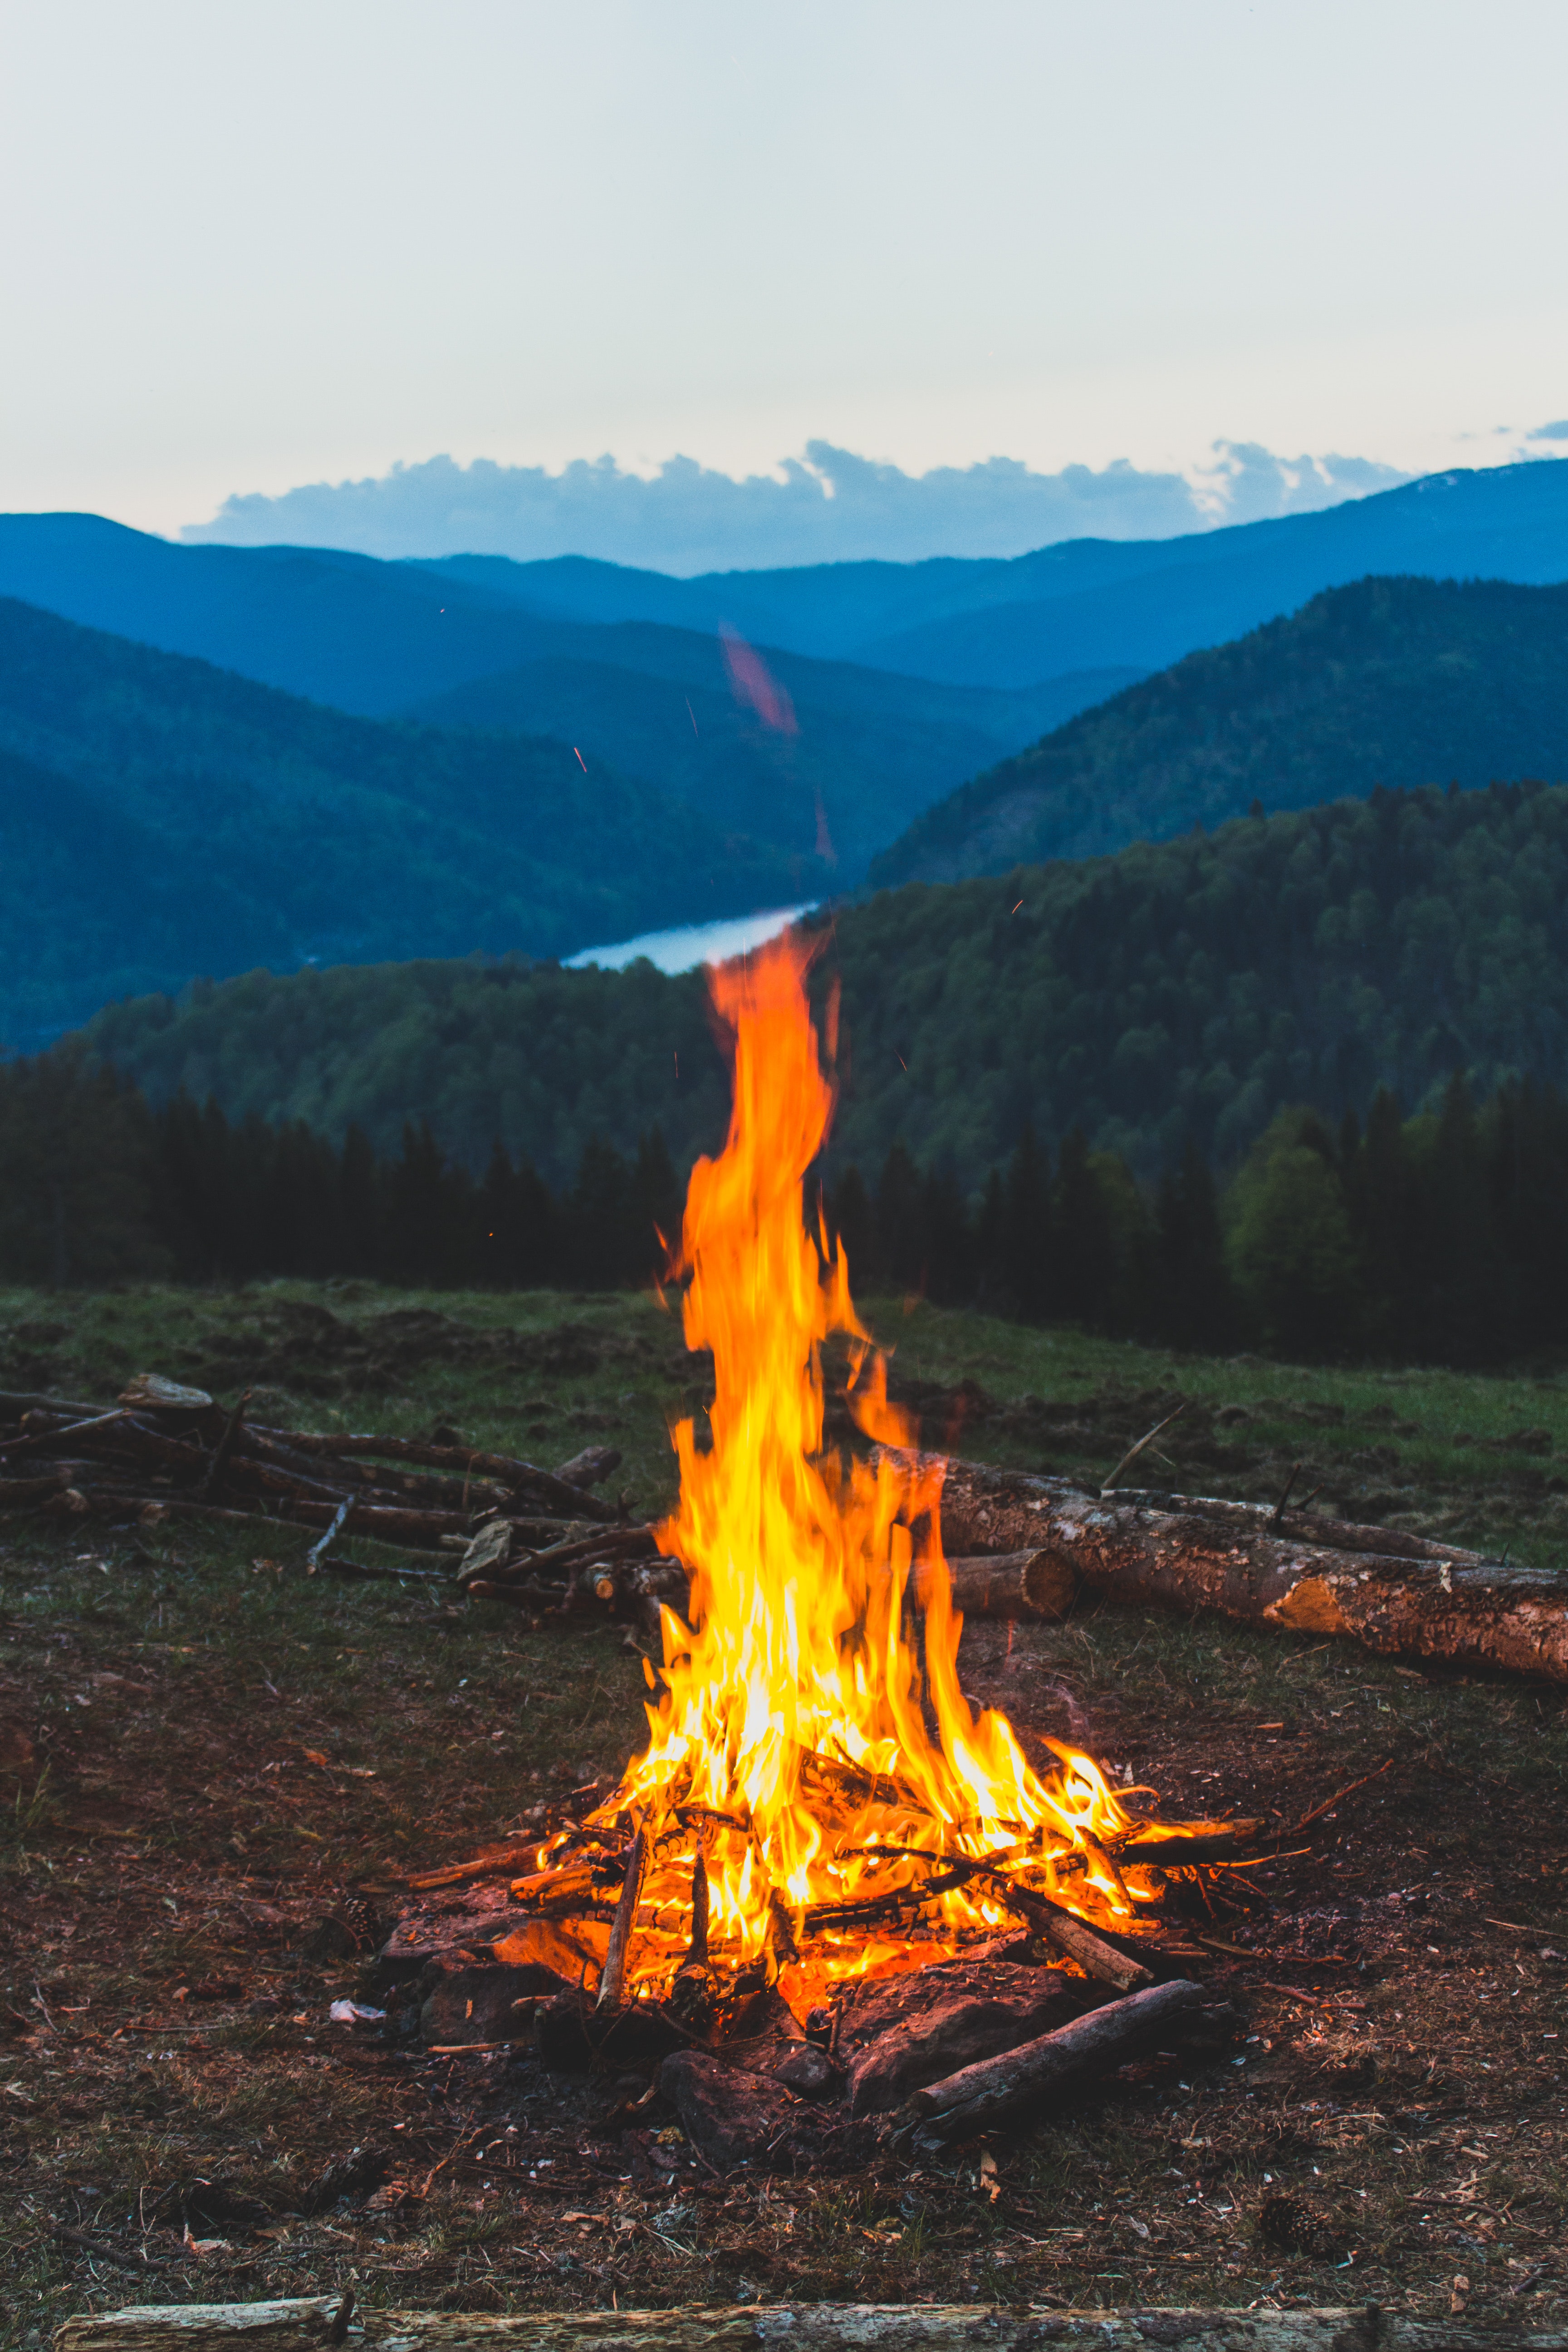
flame, fire, bonfire, campfire, heat, geological phenomenon, sky, event, volcanic field, rock, ash